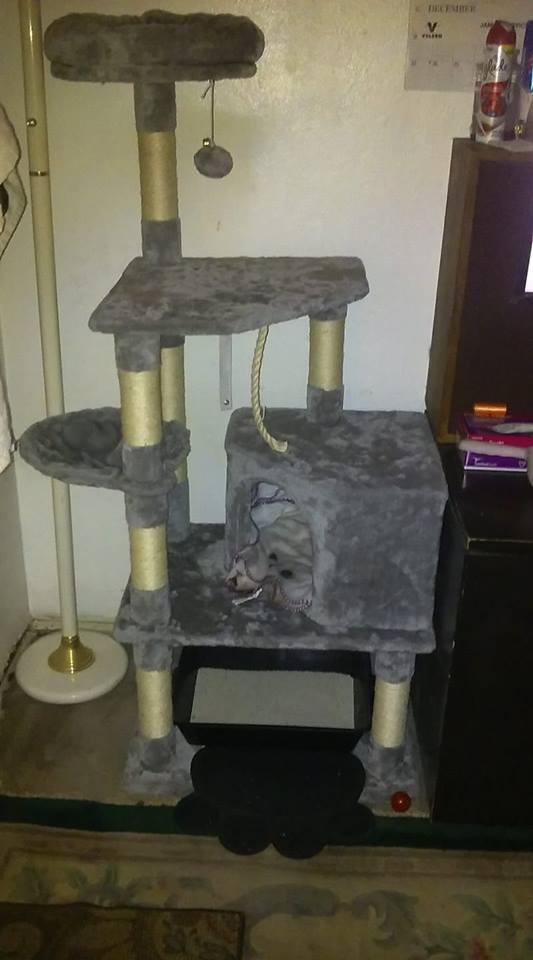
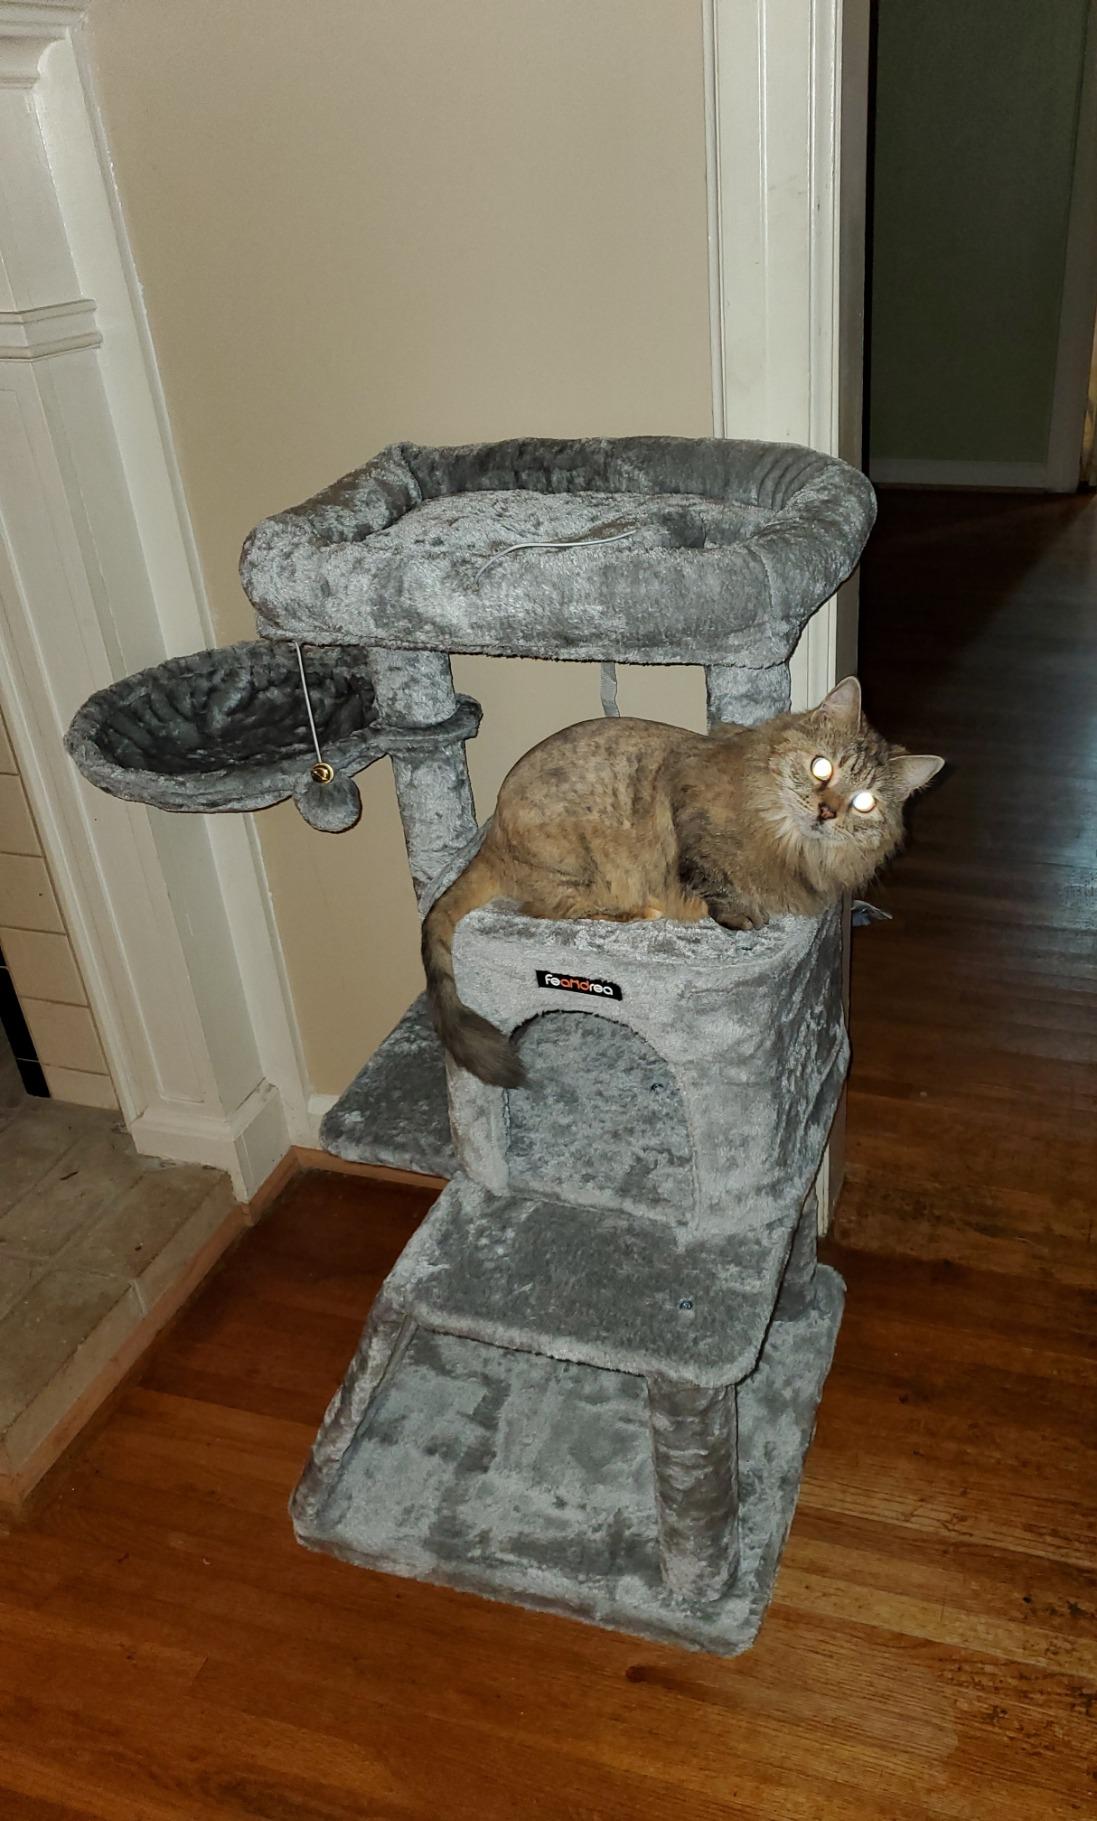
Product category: items_cat tree
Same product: no